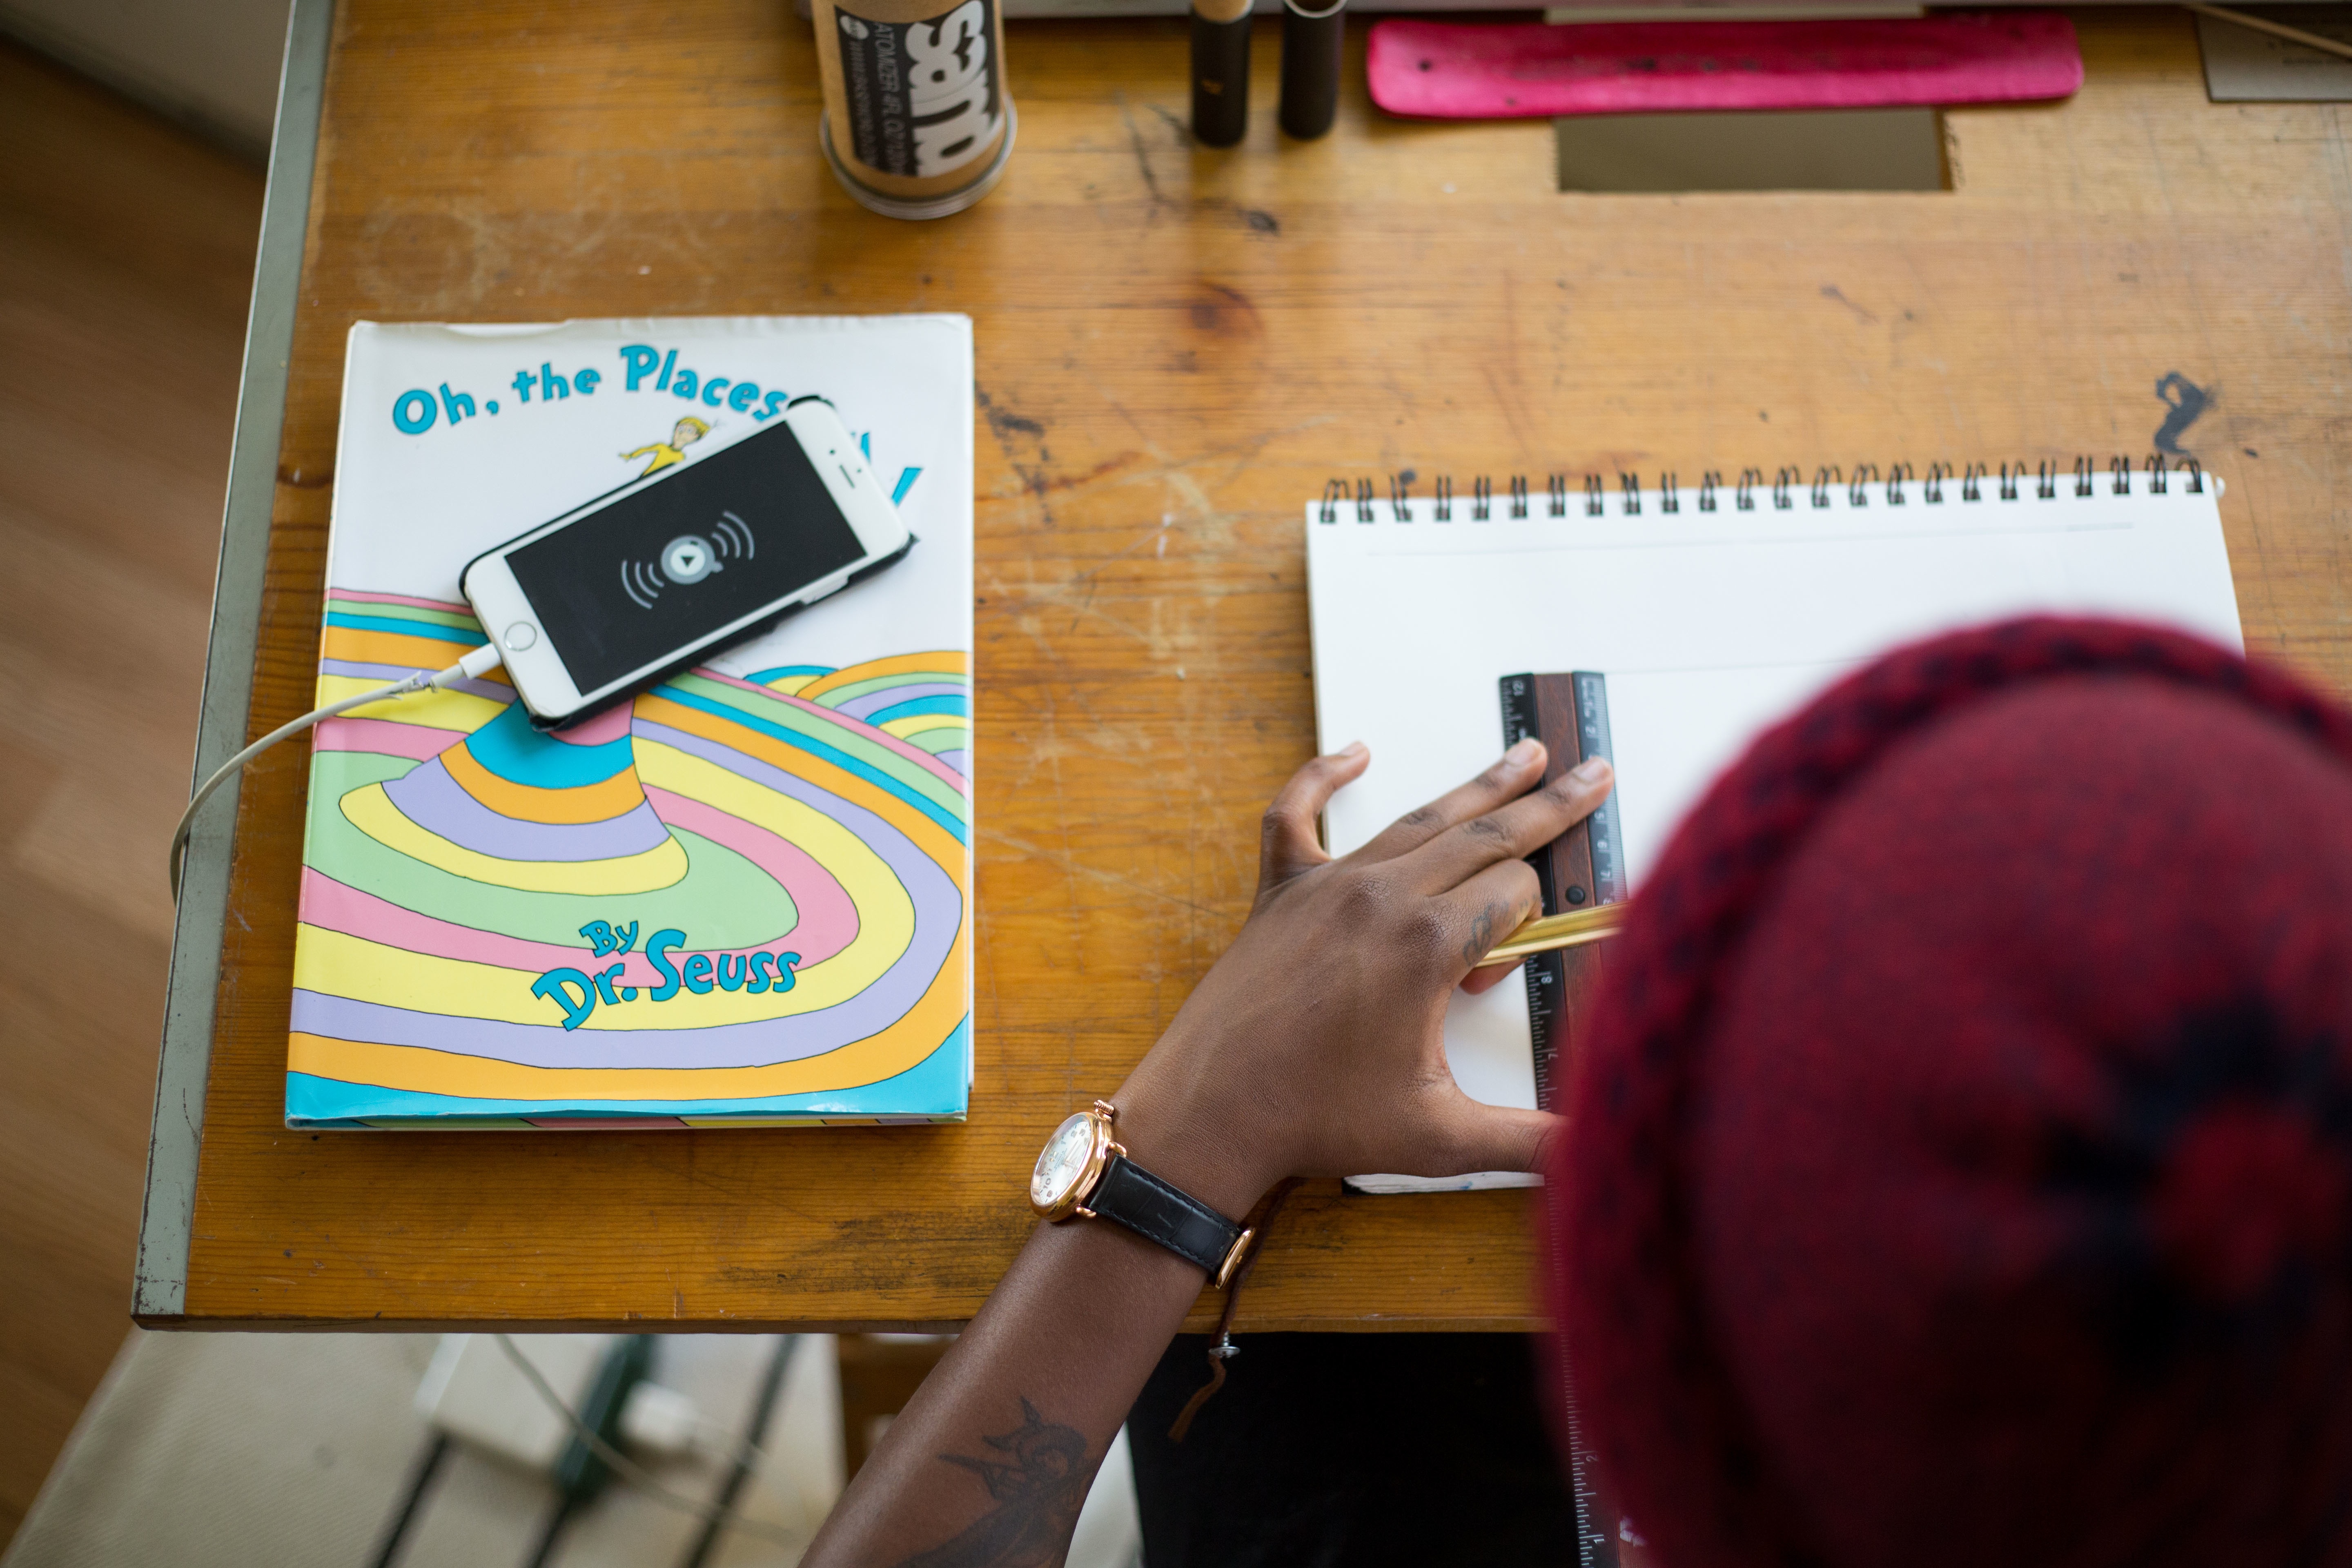
iphone, desk, writing, book, person, color, ruler, art, design